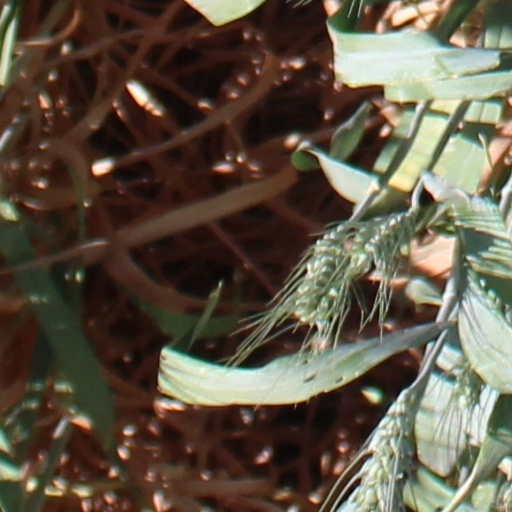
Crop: wheat